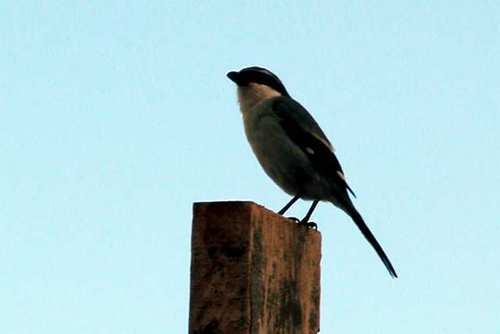
A photo of a great grey shrike